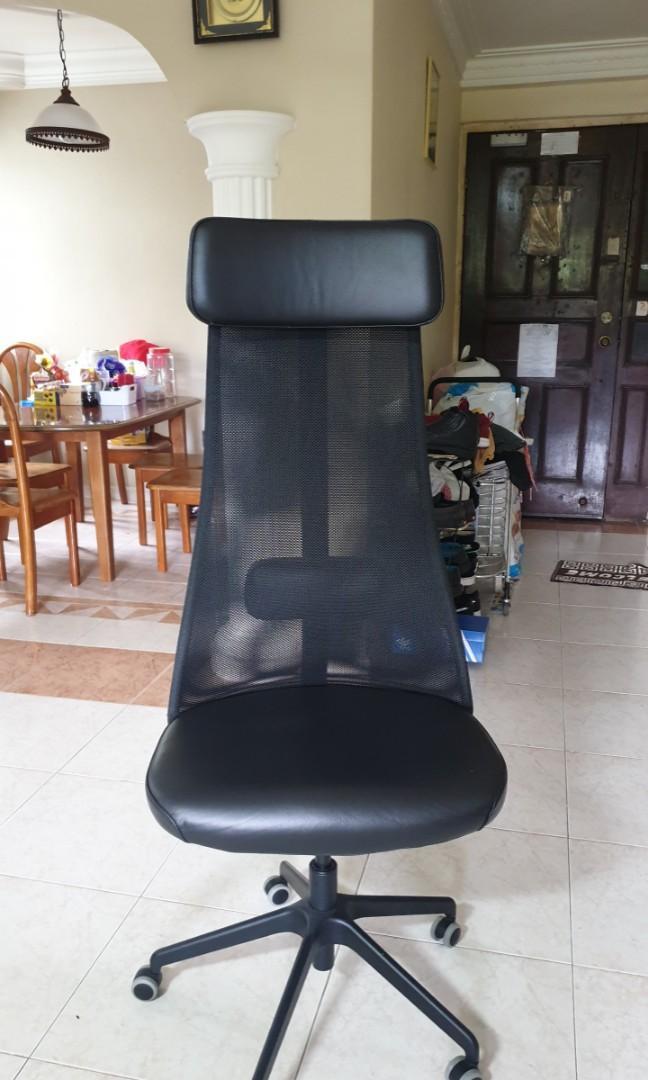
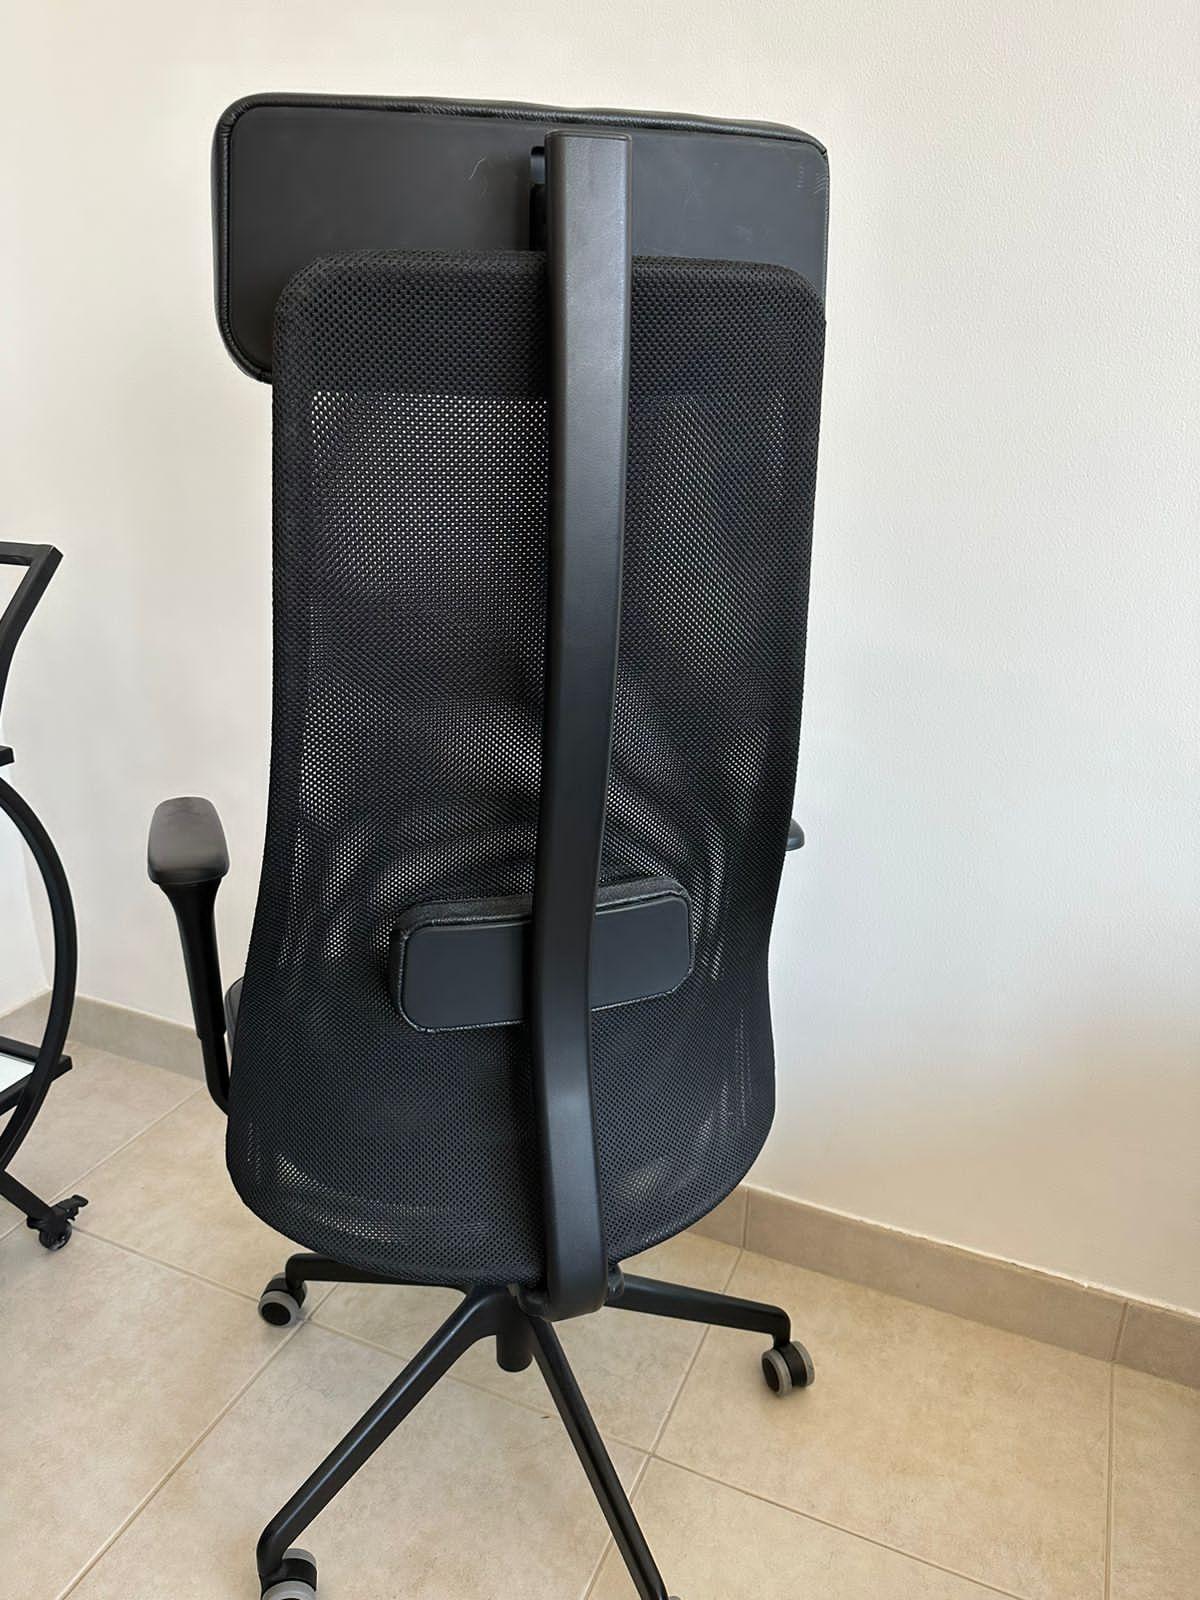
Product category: items_chair
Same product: yes